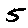
Label: 5